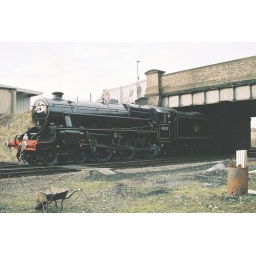
Class 5MT emerging from under the road bridge at Loughborough.